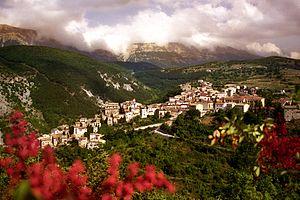
Cansano est une commune de la province de L'Aquila dans les Abruzzes en Italie.